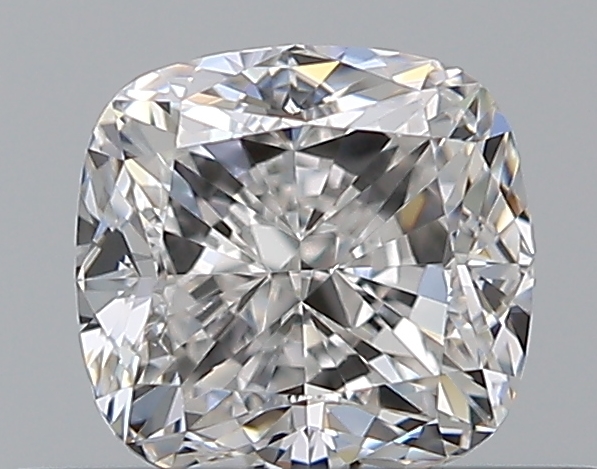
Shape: cushion
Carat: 0.5
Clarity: VVS2
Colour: E
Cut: EX
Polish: EX
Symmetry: VG
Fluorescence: N
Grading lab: GIA
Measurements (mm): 4.5 x 4.32 x 3